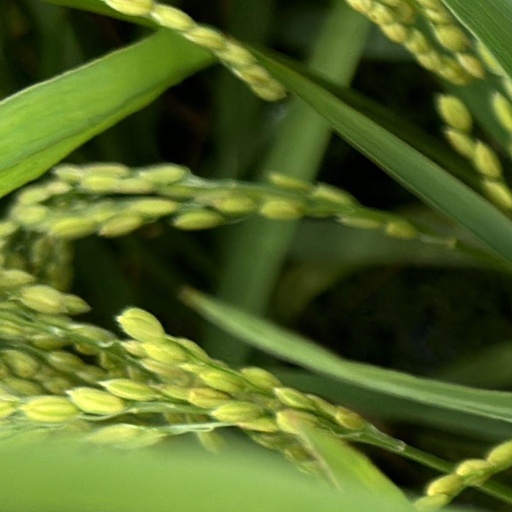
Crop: rice